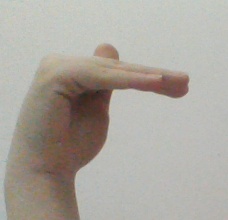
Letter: khaa